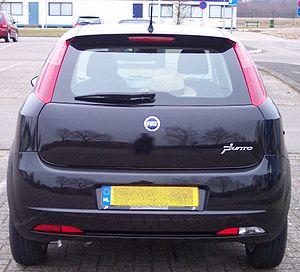
La Fiat Punto est une 5 places apparue en octobre 2005 et devient très vite une référence dans la catégorie des citadines. Arrivée un mois après sa rivale française la Renault Clio troisième du nom et cinq mois avant la nouvelle Peugeot 207, la réussite commerciale de cette nouvelle venue était nécessaire pour la survie de Fiat Auto, en mauvaise situation ces dernières années. Malgré une concurrence acharnée, la Grande Punto est un succès. Elle devient, en janvier 2006, la voiture la plus vendue en Europe et gagne de nombreux prix comme le prestigieux Volant d'or 2005 ou le Prix de Voiture